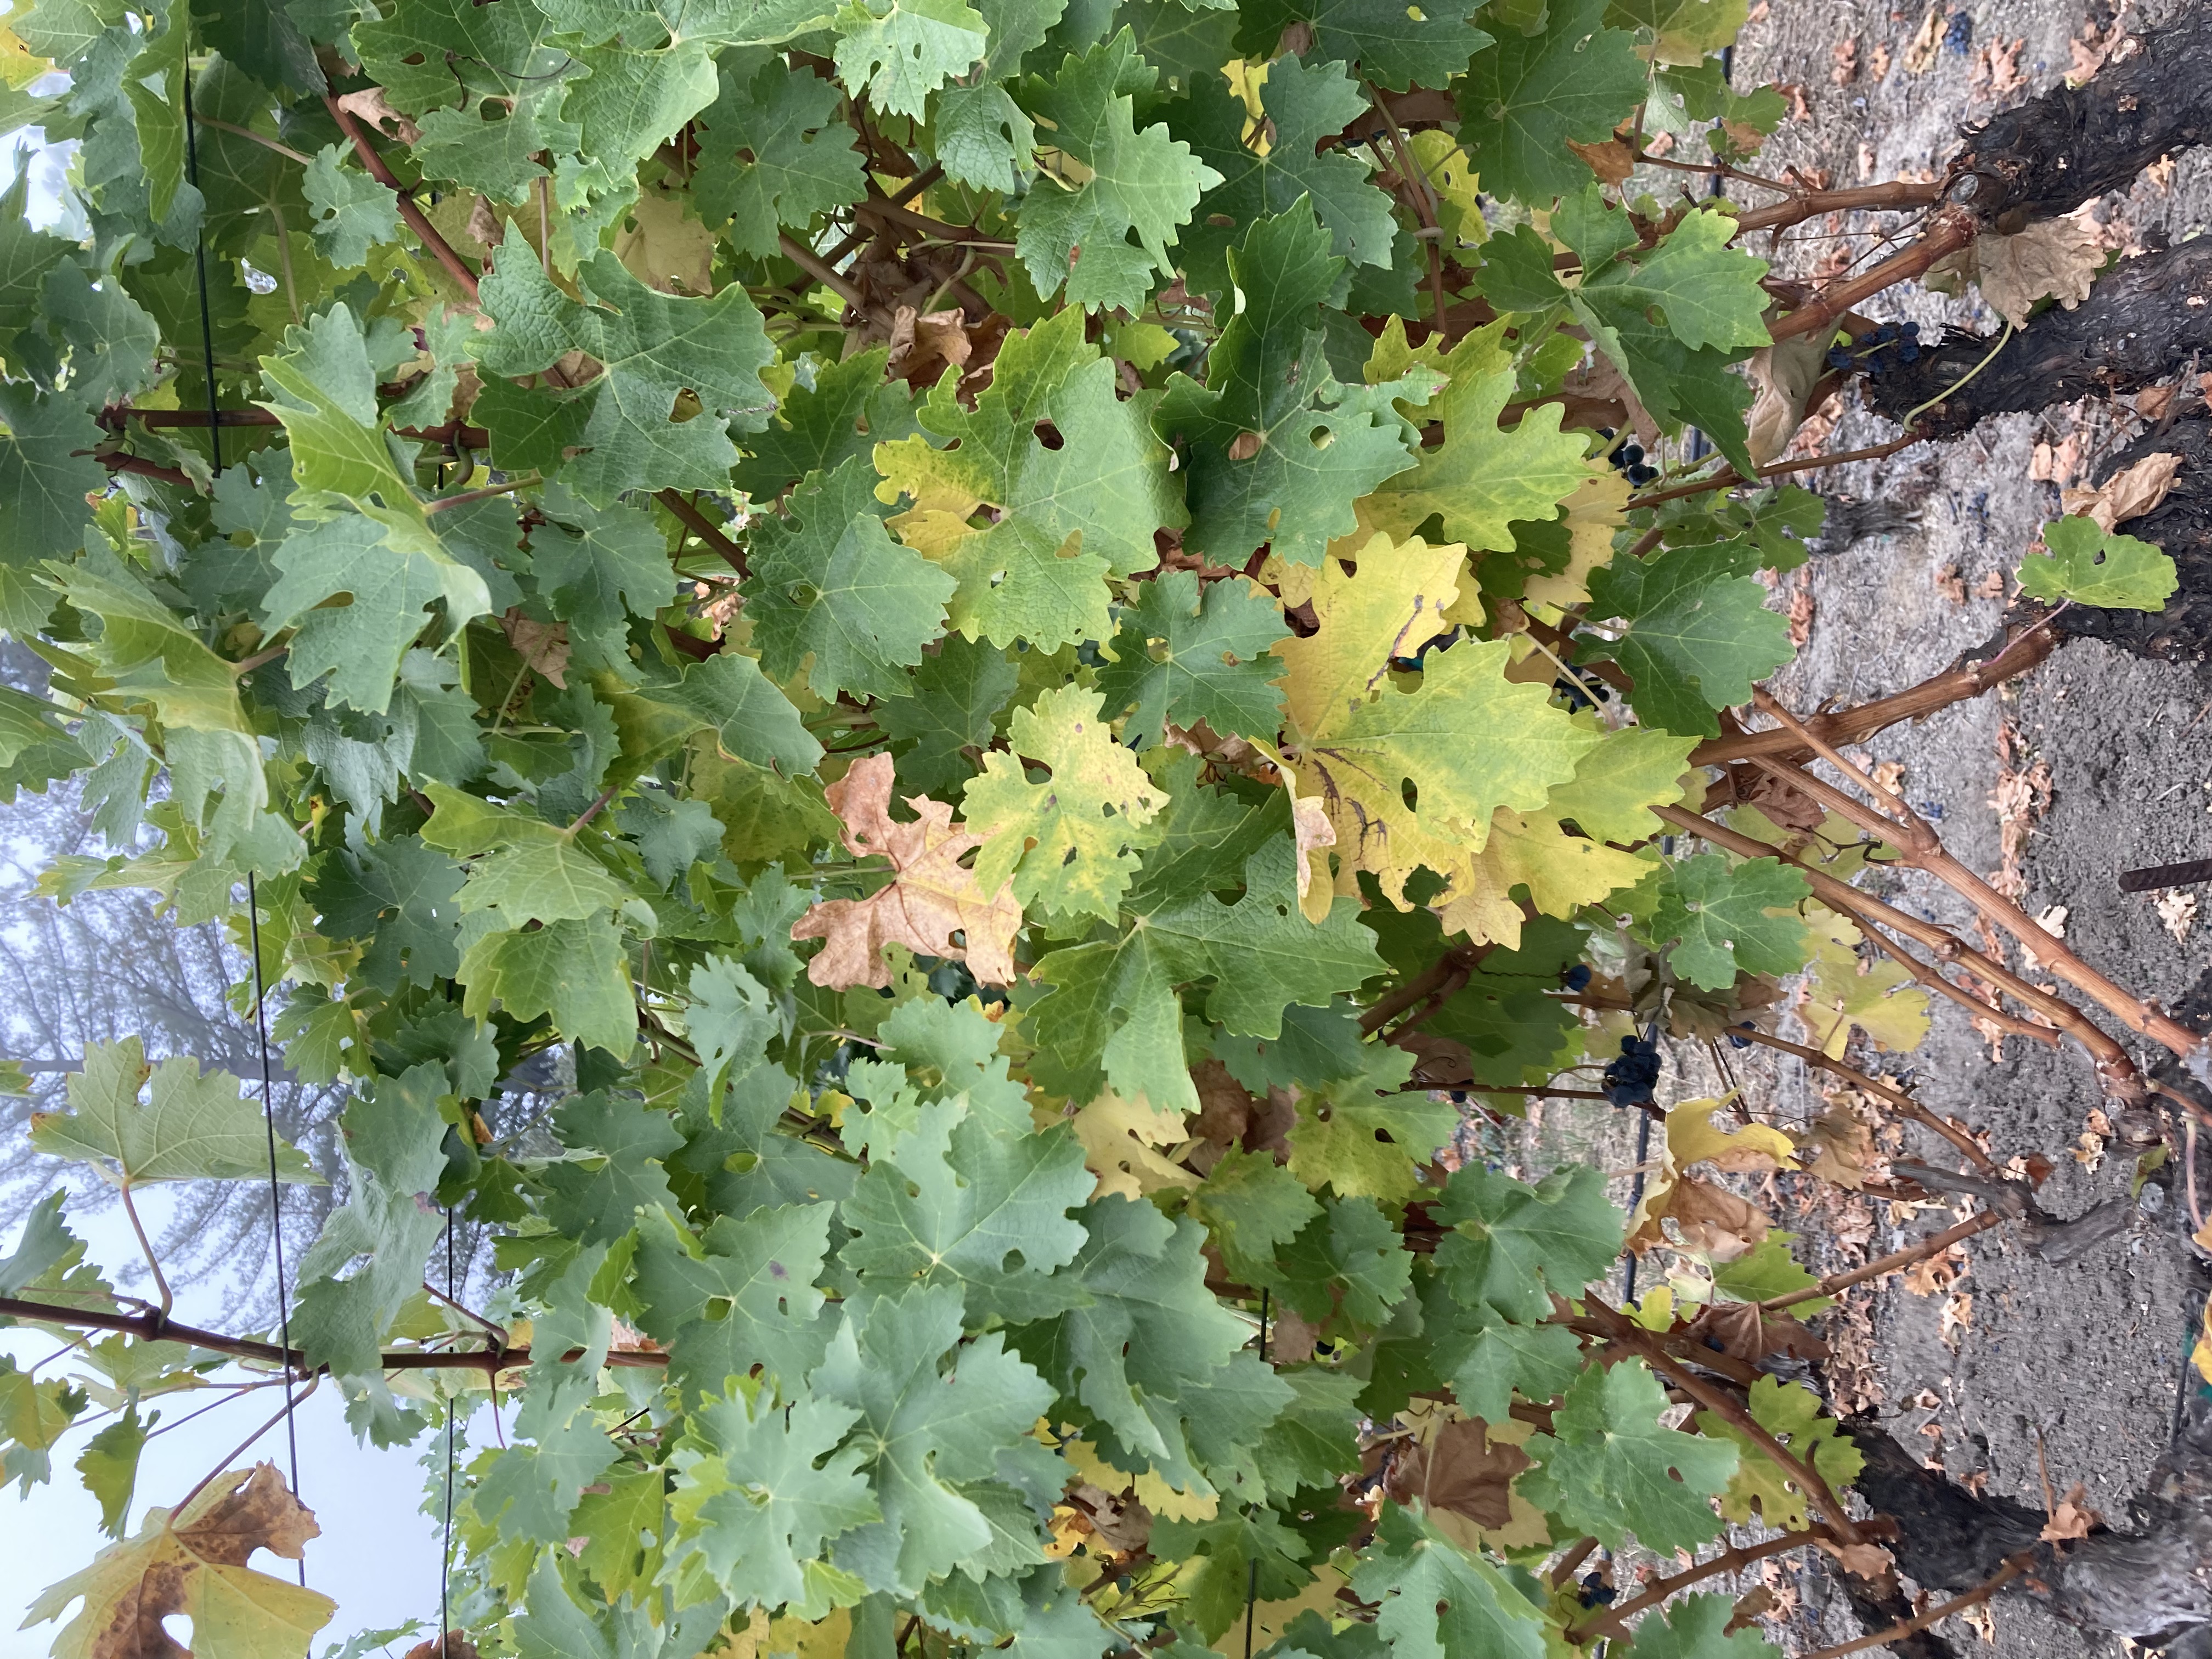
Label: No Virus